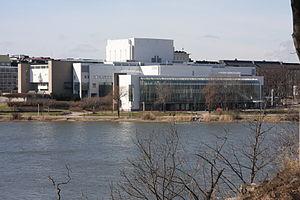
Töölönlahti, est une baie maritime dans le quartier de Töölö à Helsinki en Finlande.
Les Propriétés du Sénat sont une entreprise publique de l’État finlandais qui gère la majorité des propriétés immobilières de la République de Finlande. L'organisme succède à la Direction des bâtiments de Finlande.
Le prix de la structure en béton de l'année est un prix décerné en Finlande pour récompenser une structure en béton majeure. Le prix est attribué depuis 1970 par l'association de l'industrie du béton.